5th Air Army

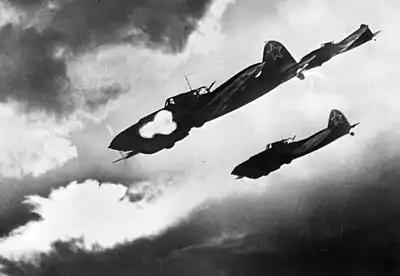
Ilyushin Il-2 ground attack aircraft, 1943, of the type used by assault units in the army

The 5th Air Army was first created during the World War II, formed from the Air Forces of the North Caucasus Front on 6 June 1942 in accordance with an order dated 3 June, consisting of the 236th, 237th, and 265th Fighter Aviation Divisions (IAD), the 238th Assault Aviation Division (ShAD), the 132nd Bomber Aviation Division (BAD), and two separate regiments. It was commanded by Major General Sergei Goryunov, who led it for the entire war. From July to December, the air army provided support for the Soviet defense of the North Caucasus. On 5 September, it became part of the Transcaucasian Front, but was transferred to the North Caucasus Front on 4 February 1943. In April 1943, alongside the 4th Air Army and the aviation of the Black Sea Fleet, it fought in battles for air superiority in the Kuban.